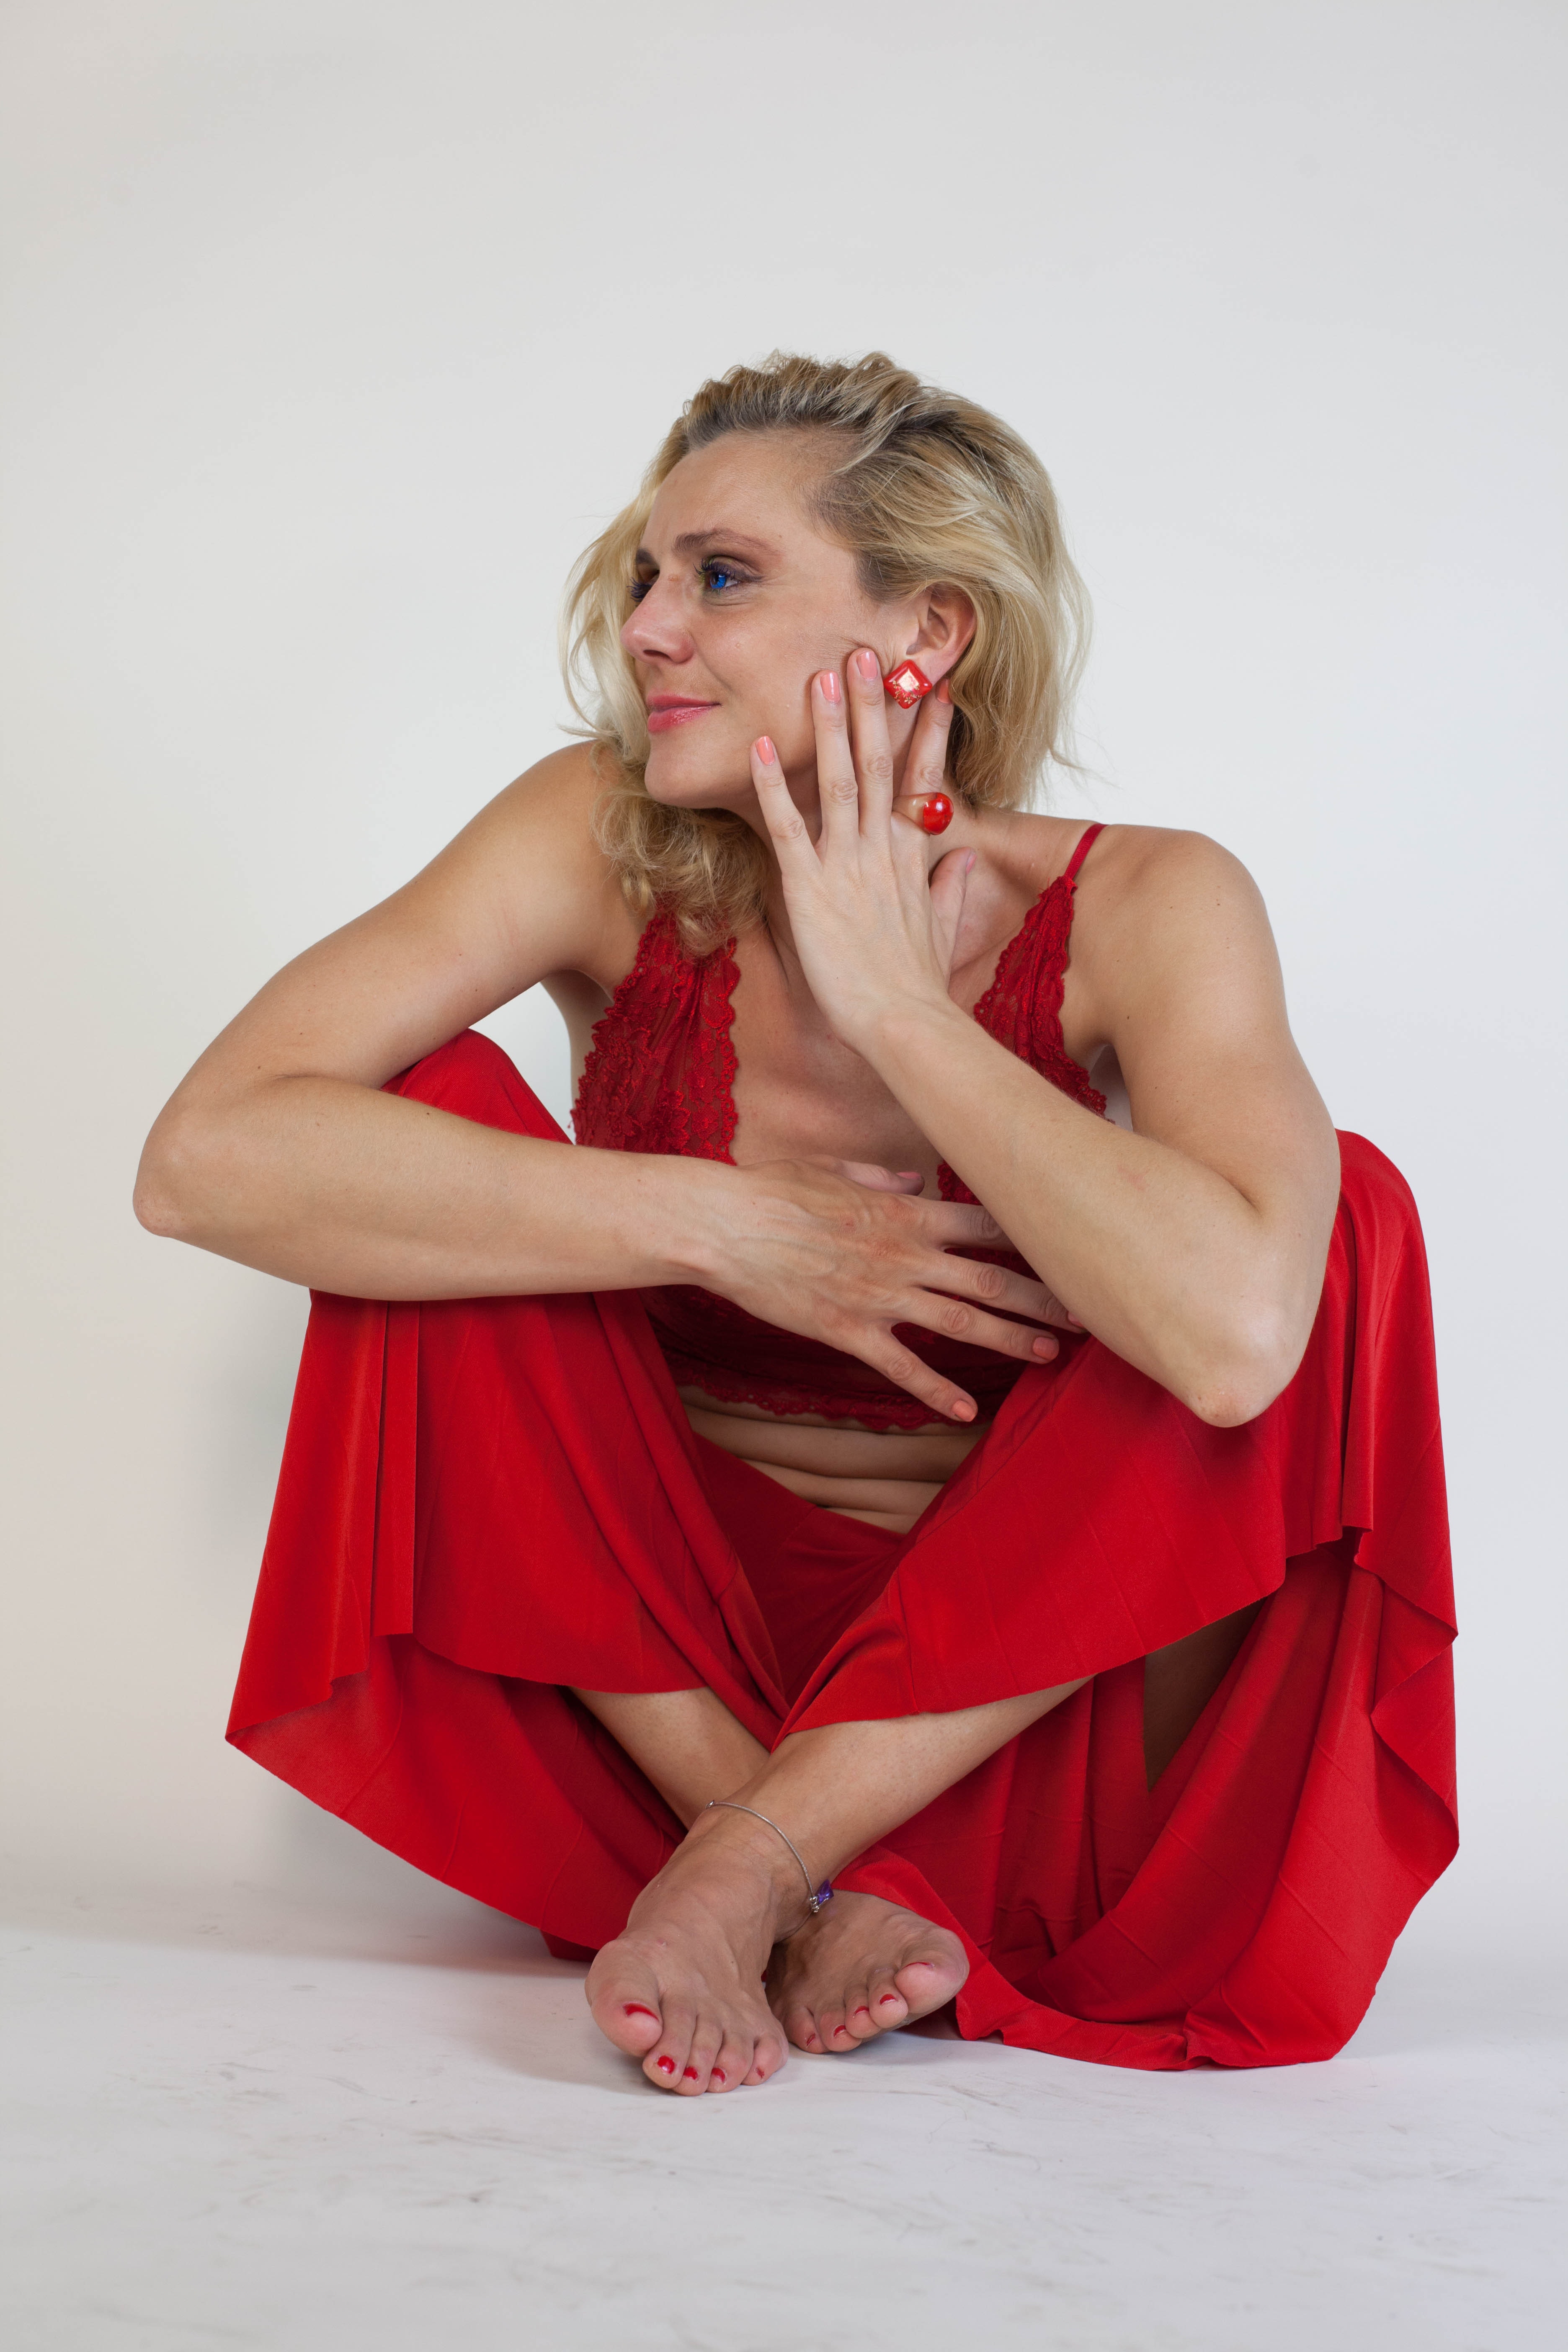
red, hair, white, blond, skin, beauty, sitting, dress, lip, model, fashion, photo shoot, leg, shoulder, long hair, photography, human body, human leg, hand, fashion design, muscle, smile, fashion model, thigh, cocktail dress, art model, flesh